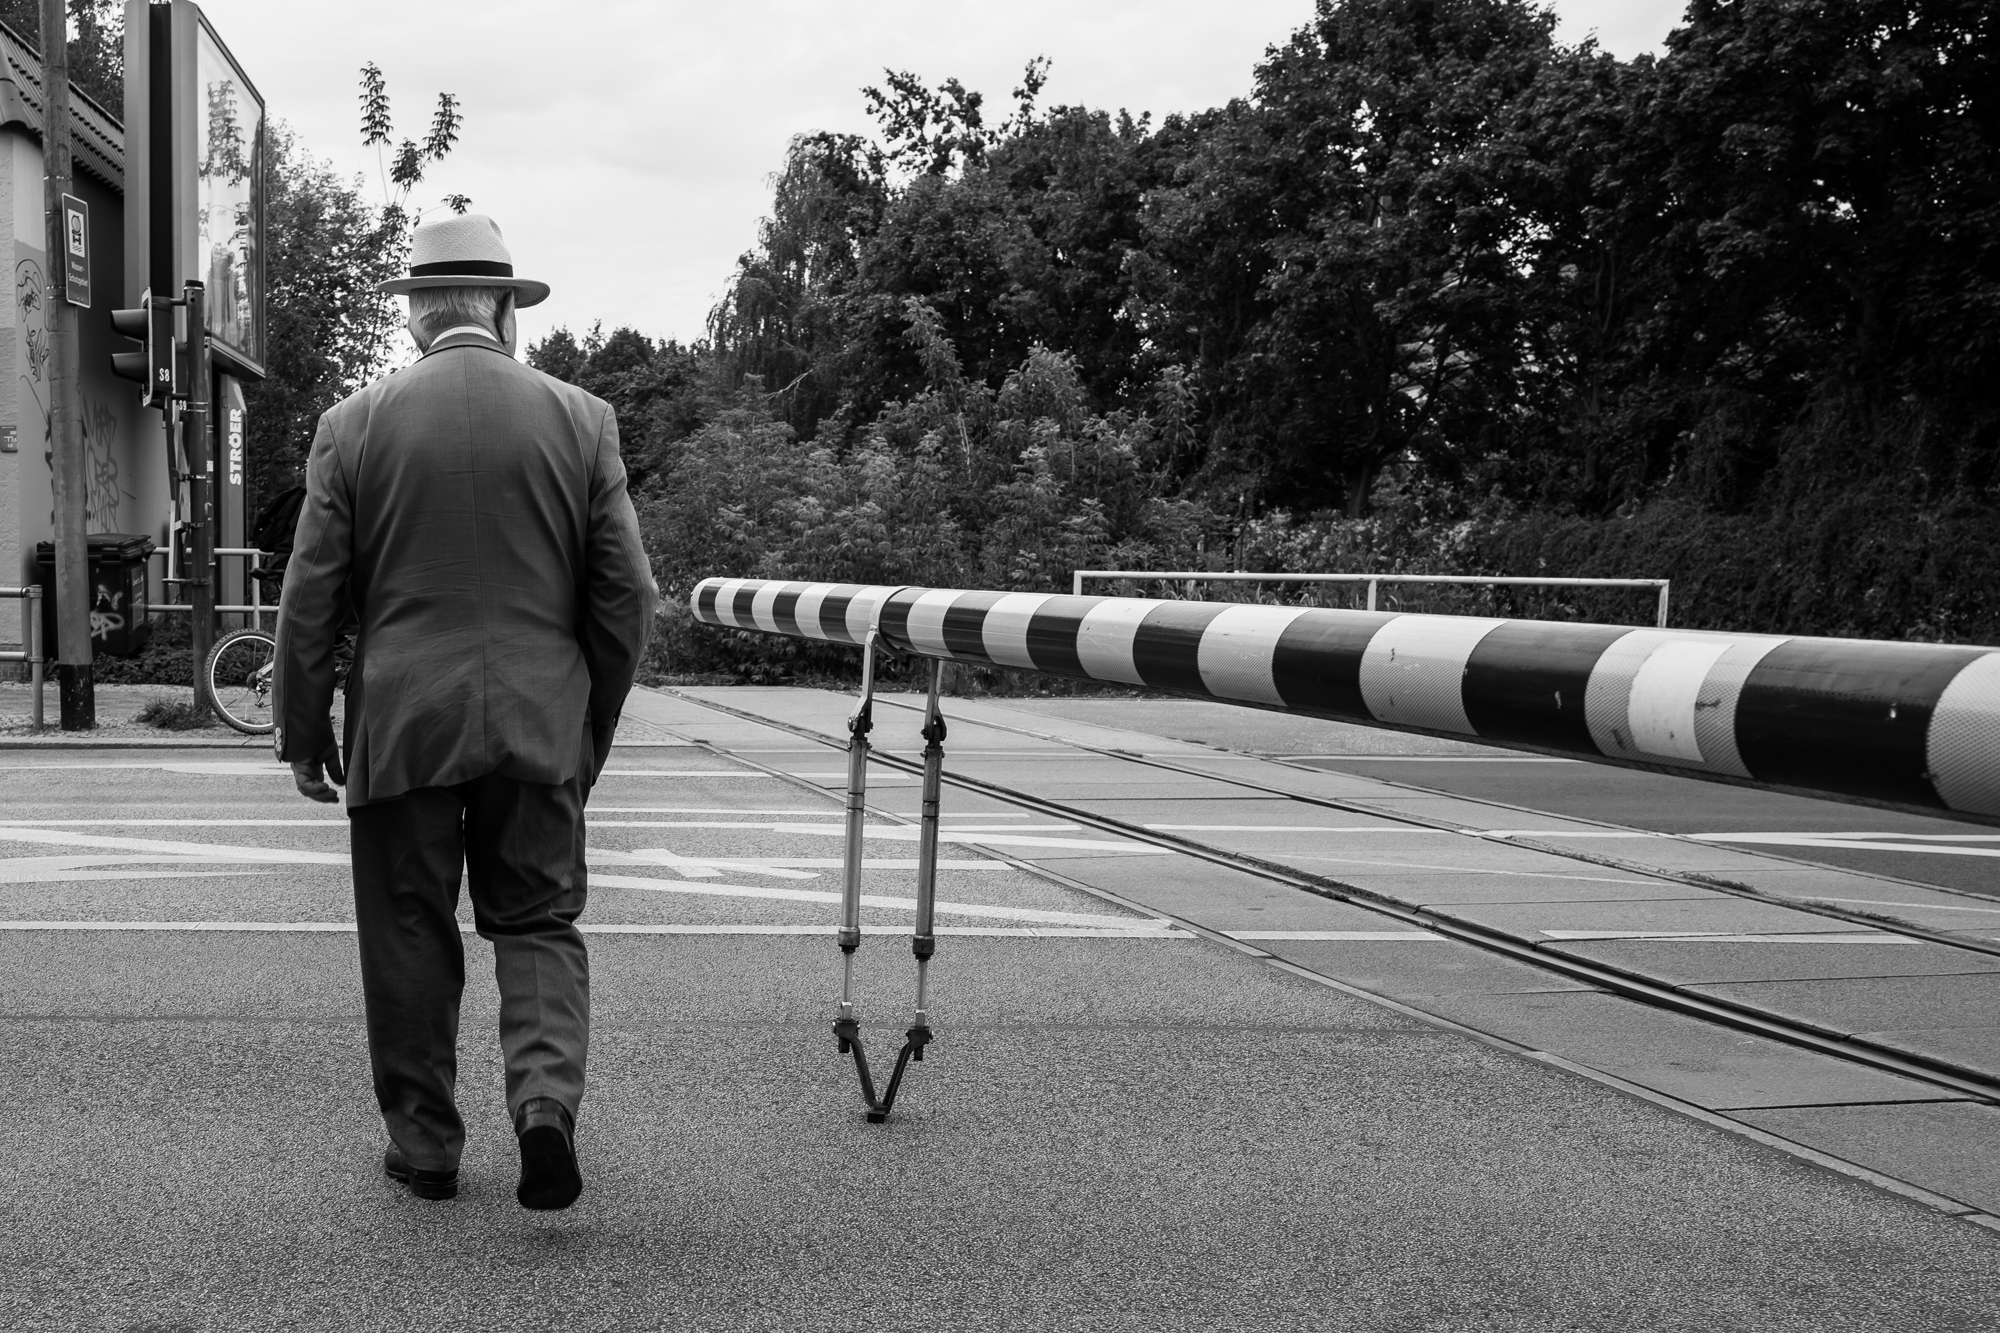
pedestrian, black and white, people, road, white, street, photography, asphalt, hut, vehicle, hat, black, monochrome, lane, streetphotography, bw, blackandwhite, blackwhite, candid, infrastructure, photograph, berlin, sw, streetphoto, schwarzweis, shape, leica, strase, strasenfotografie, leicaq, strasenfoto, streetpassionaward, schirrmacher, monochrome photography, single lens reflex camera